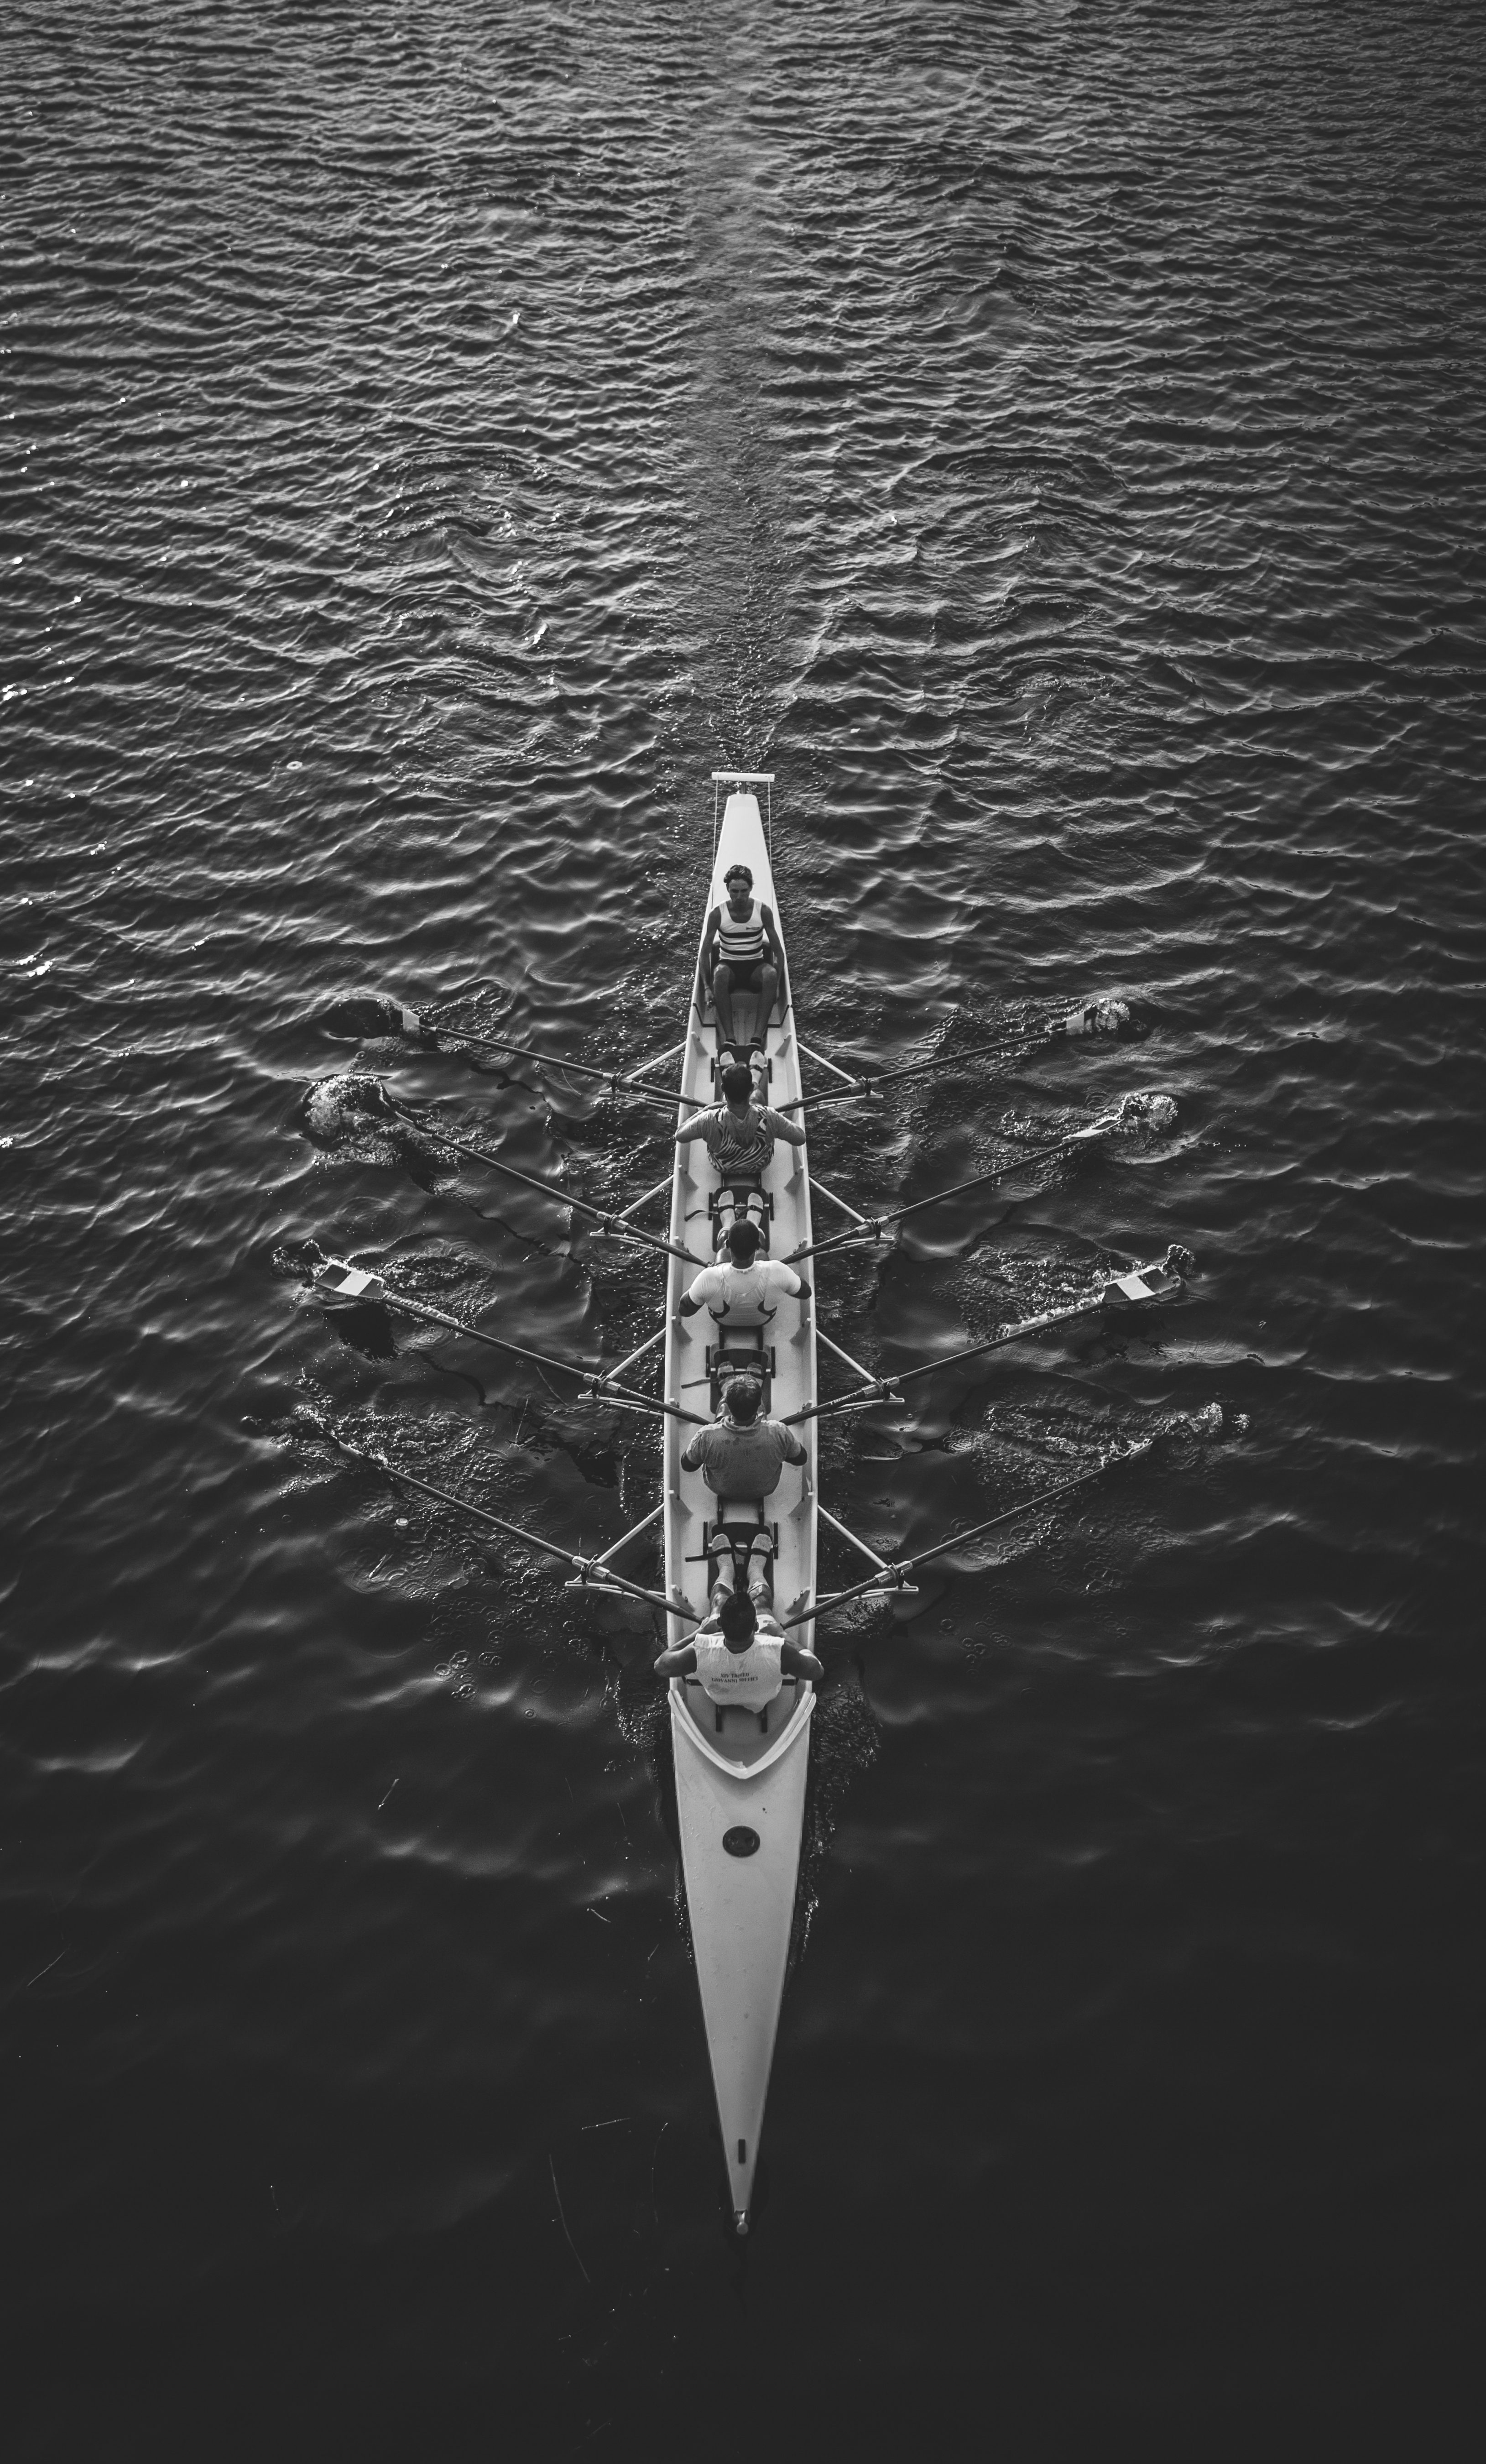
wing, black and white, boat, paddle, reflection, vehicle, surfboard, black, monochrome, sports equipment, watercraft, monochrome photography, surfing equipment and supplies